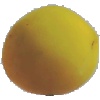
Label: Peach 2